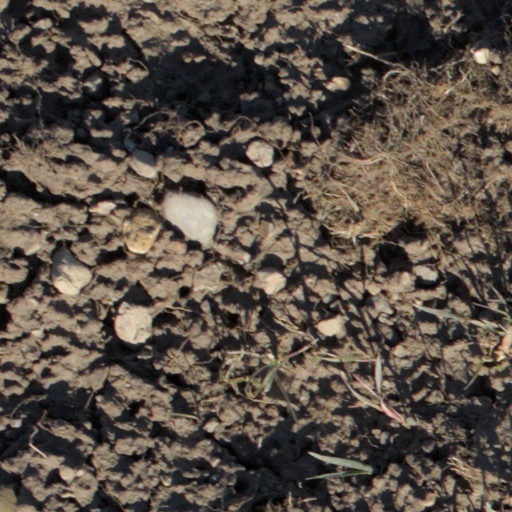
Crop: wheat